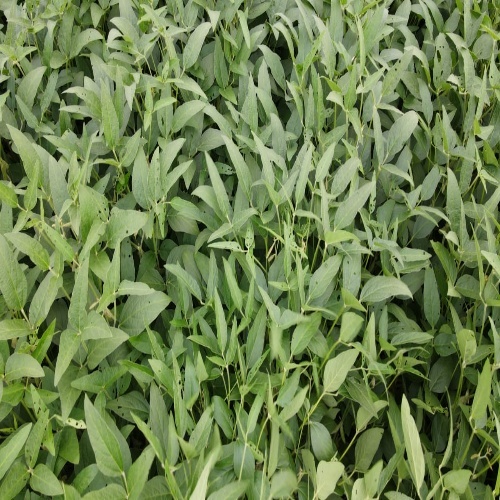
Label: Diabrotica_speciosa